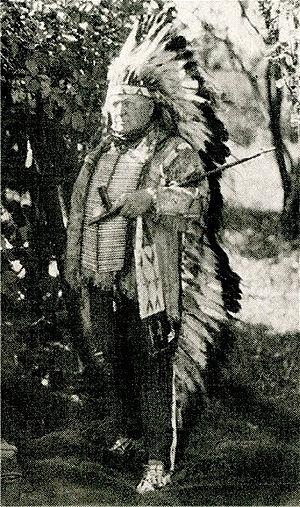
American Horse, Wašíčuŋ Tȟašúŋke selon l'orthographe standard lakota, Cheval américain en français également connu sous le nom d'American Horse the Younger, né en 1840 dans les Black Hills, dans le Dakota du Sud et mort à Pine Ridge le 16 décembre 1908 était un chef des Lakotas Oglalas, un homme d'État, un éducateur et un historien. Il détient une place importante dans l'histoire des États-Unis parce qu'en qualité de conseiller progressiste de l'armée des États-Unis, il œuvra au développement de relations loyales avec les Blancs et pour l'éducation de son peuple.